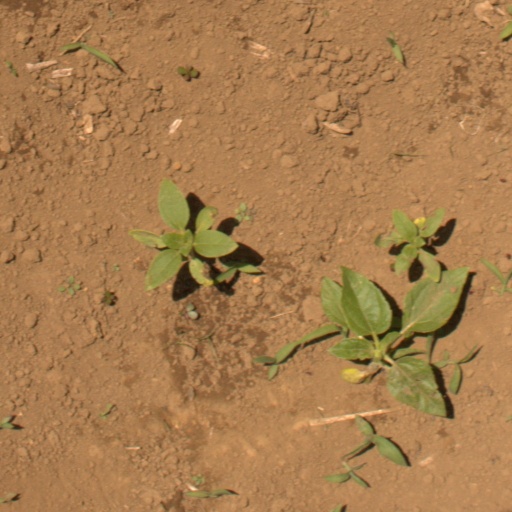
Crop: Jerusalem artichoke